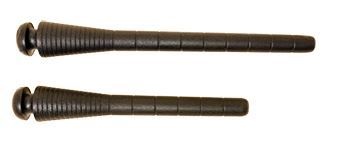
Schacht End-Delivery Pirns
Schacht pirns come in two sizes: 6″ and 8″. They are made of plastic and are tapered. Choose 6″ lengths for the 12″ end-delivery shuttle and 8″ for the 15″ end-delivery shuttle. This listing is for one pirn.
Brand: Schacht
Category: Arts & Entertainment > Hobbies & Creative Arts > Arts & Crafts > Art & Crafting Tools > Thread & Yarn Tools > Weaving Shuttles > End-Feed Weaving Shuttles